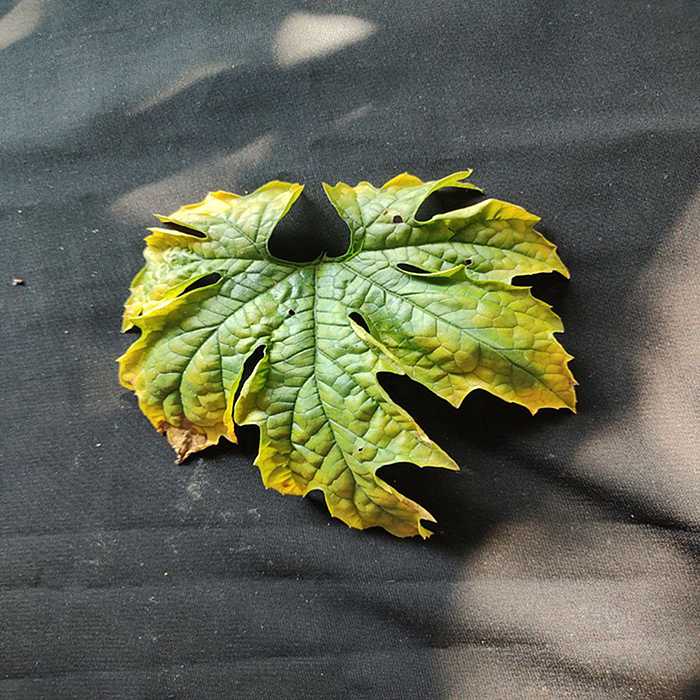
Plant: Bitter Gourd
Label: Fusarium wilt